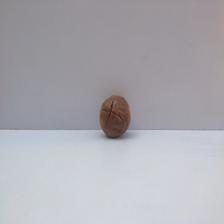
Size: Spoiled